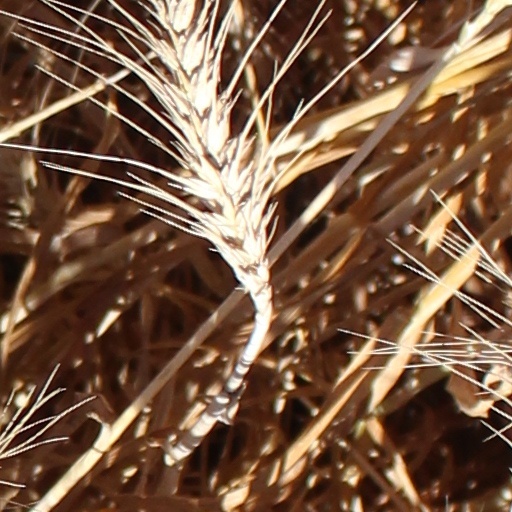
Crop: wheat